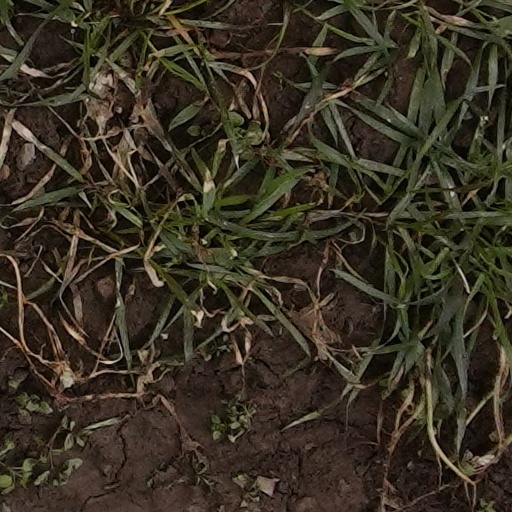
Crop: wheat